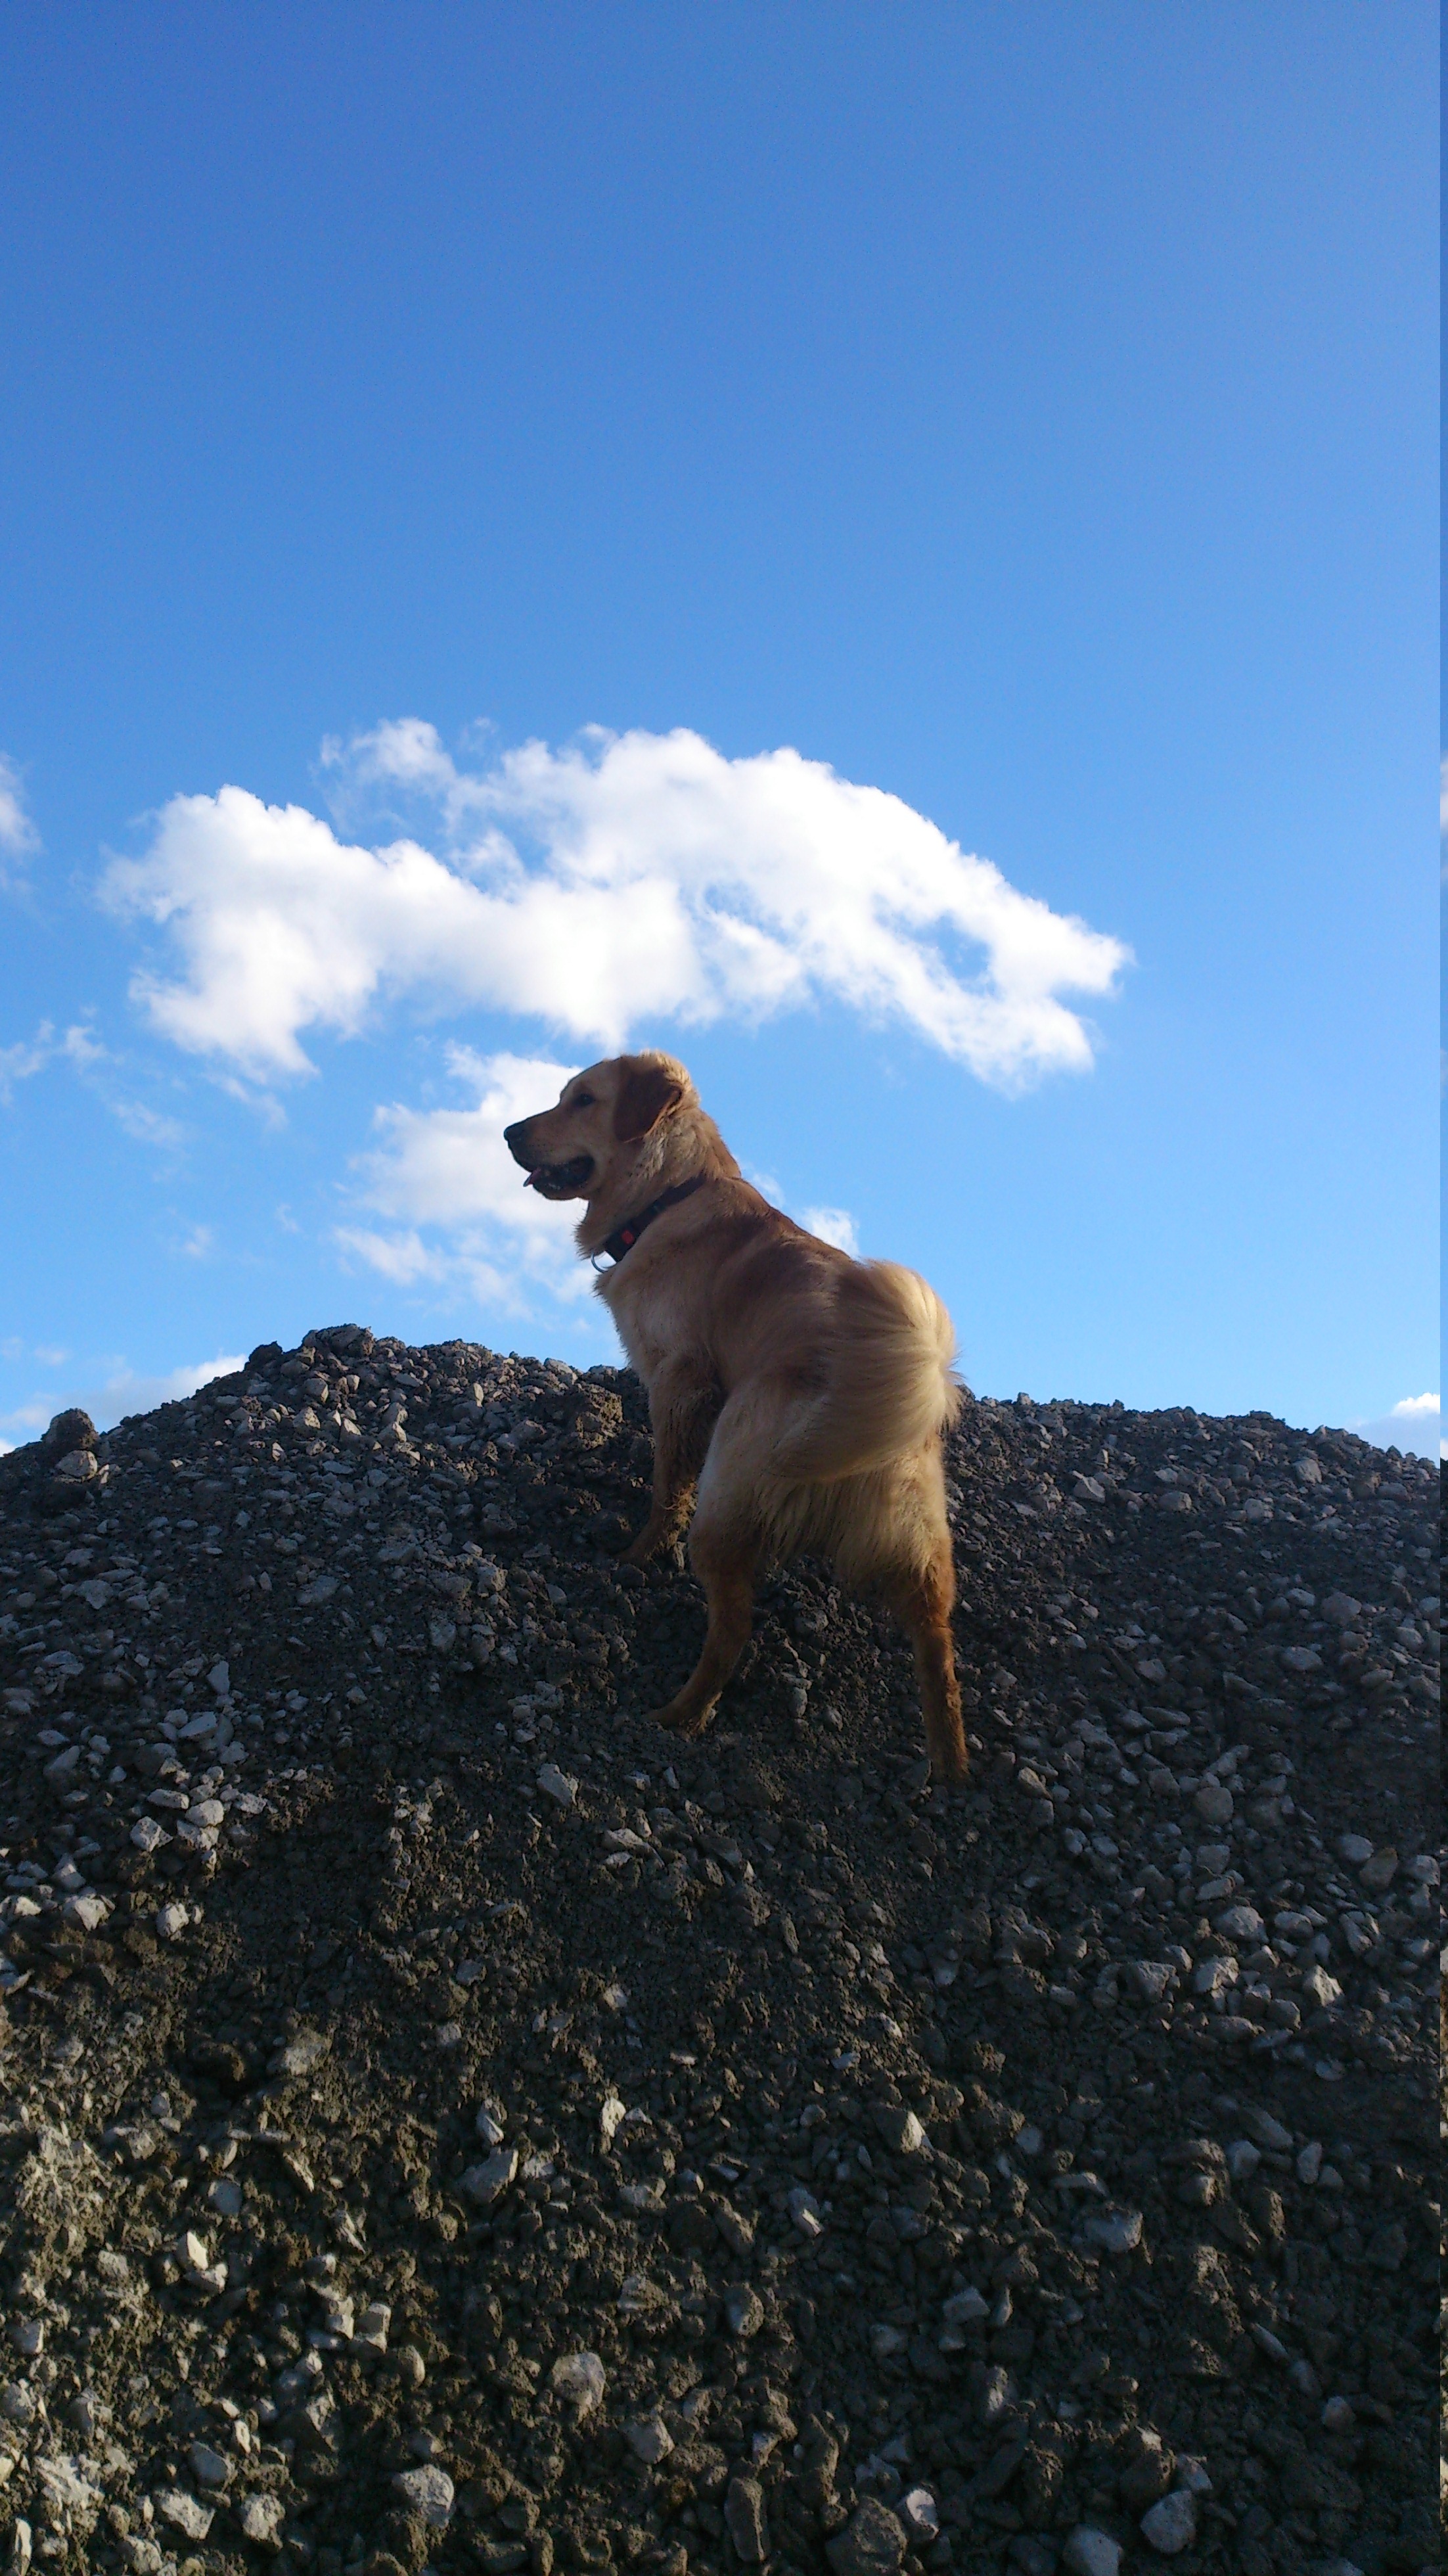
mountain, cloud, play, wind, dog, animal, male, fur, mammal, sunny, stones, golden retriever, lovely, guard dog, mindful, fond of animals, dog like mammal, seeking